Urban Cone

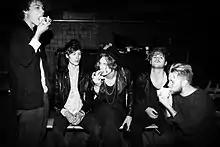
Urban Cone backstage in 2012

Urban Cone is a Swedish indie pop band from Stockholm, formed in 2010 by current members Emil Gustafsson, Rasmus Flyckt, Tim Formgren, and Jacob William Sjöberg and former member Magnus Folkö while the members, who all shared a passion for music were all still in high school.